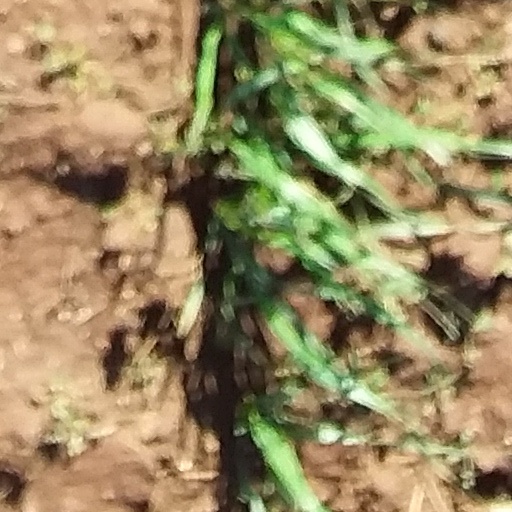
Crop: wheat